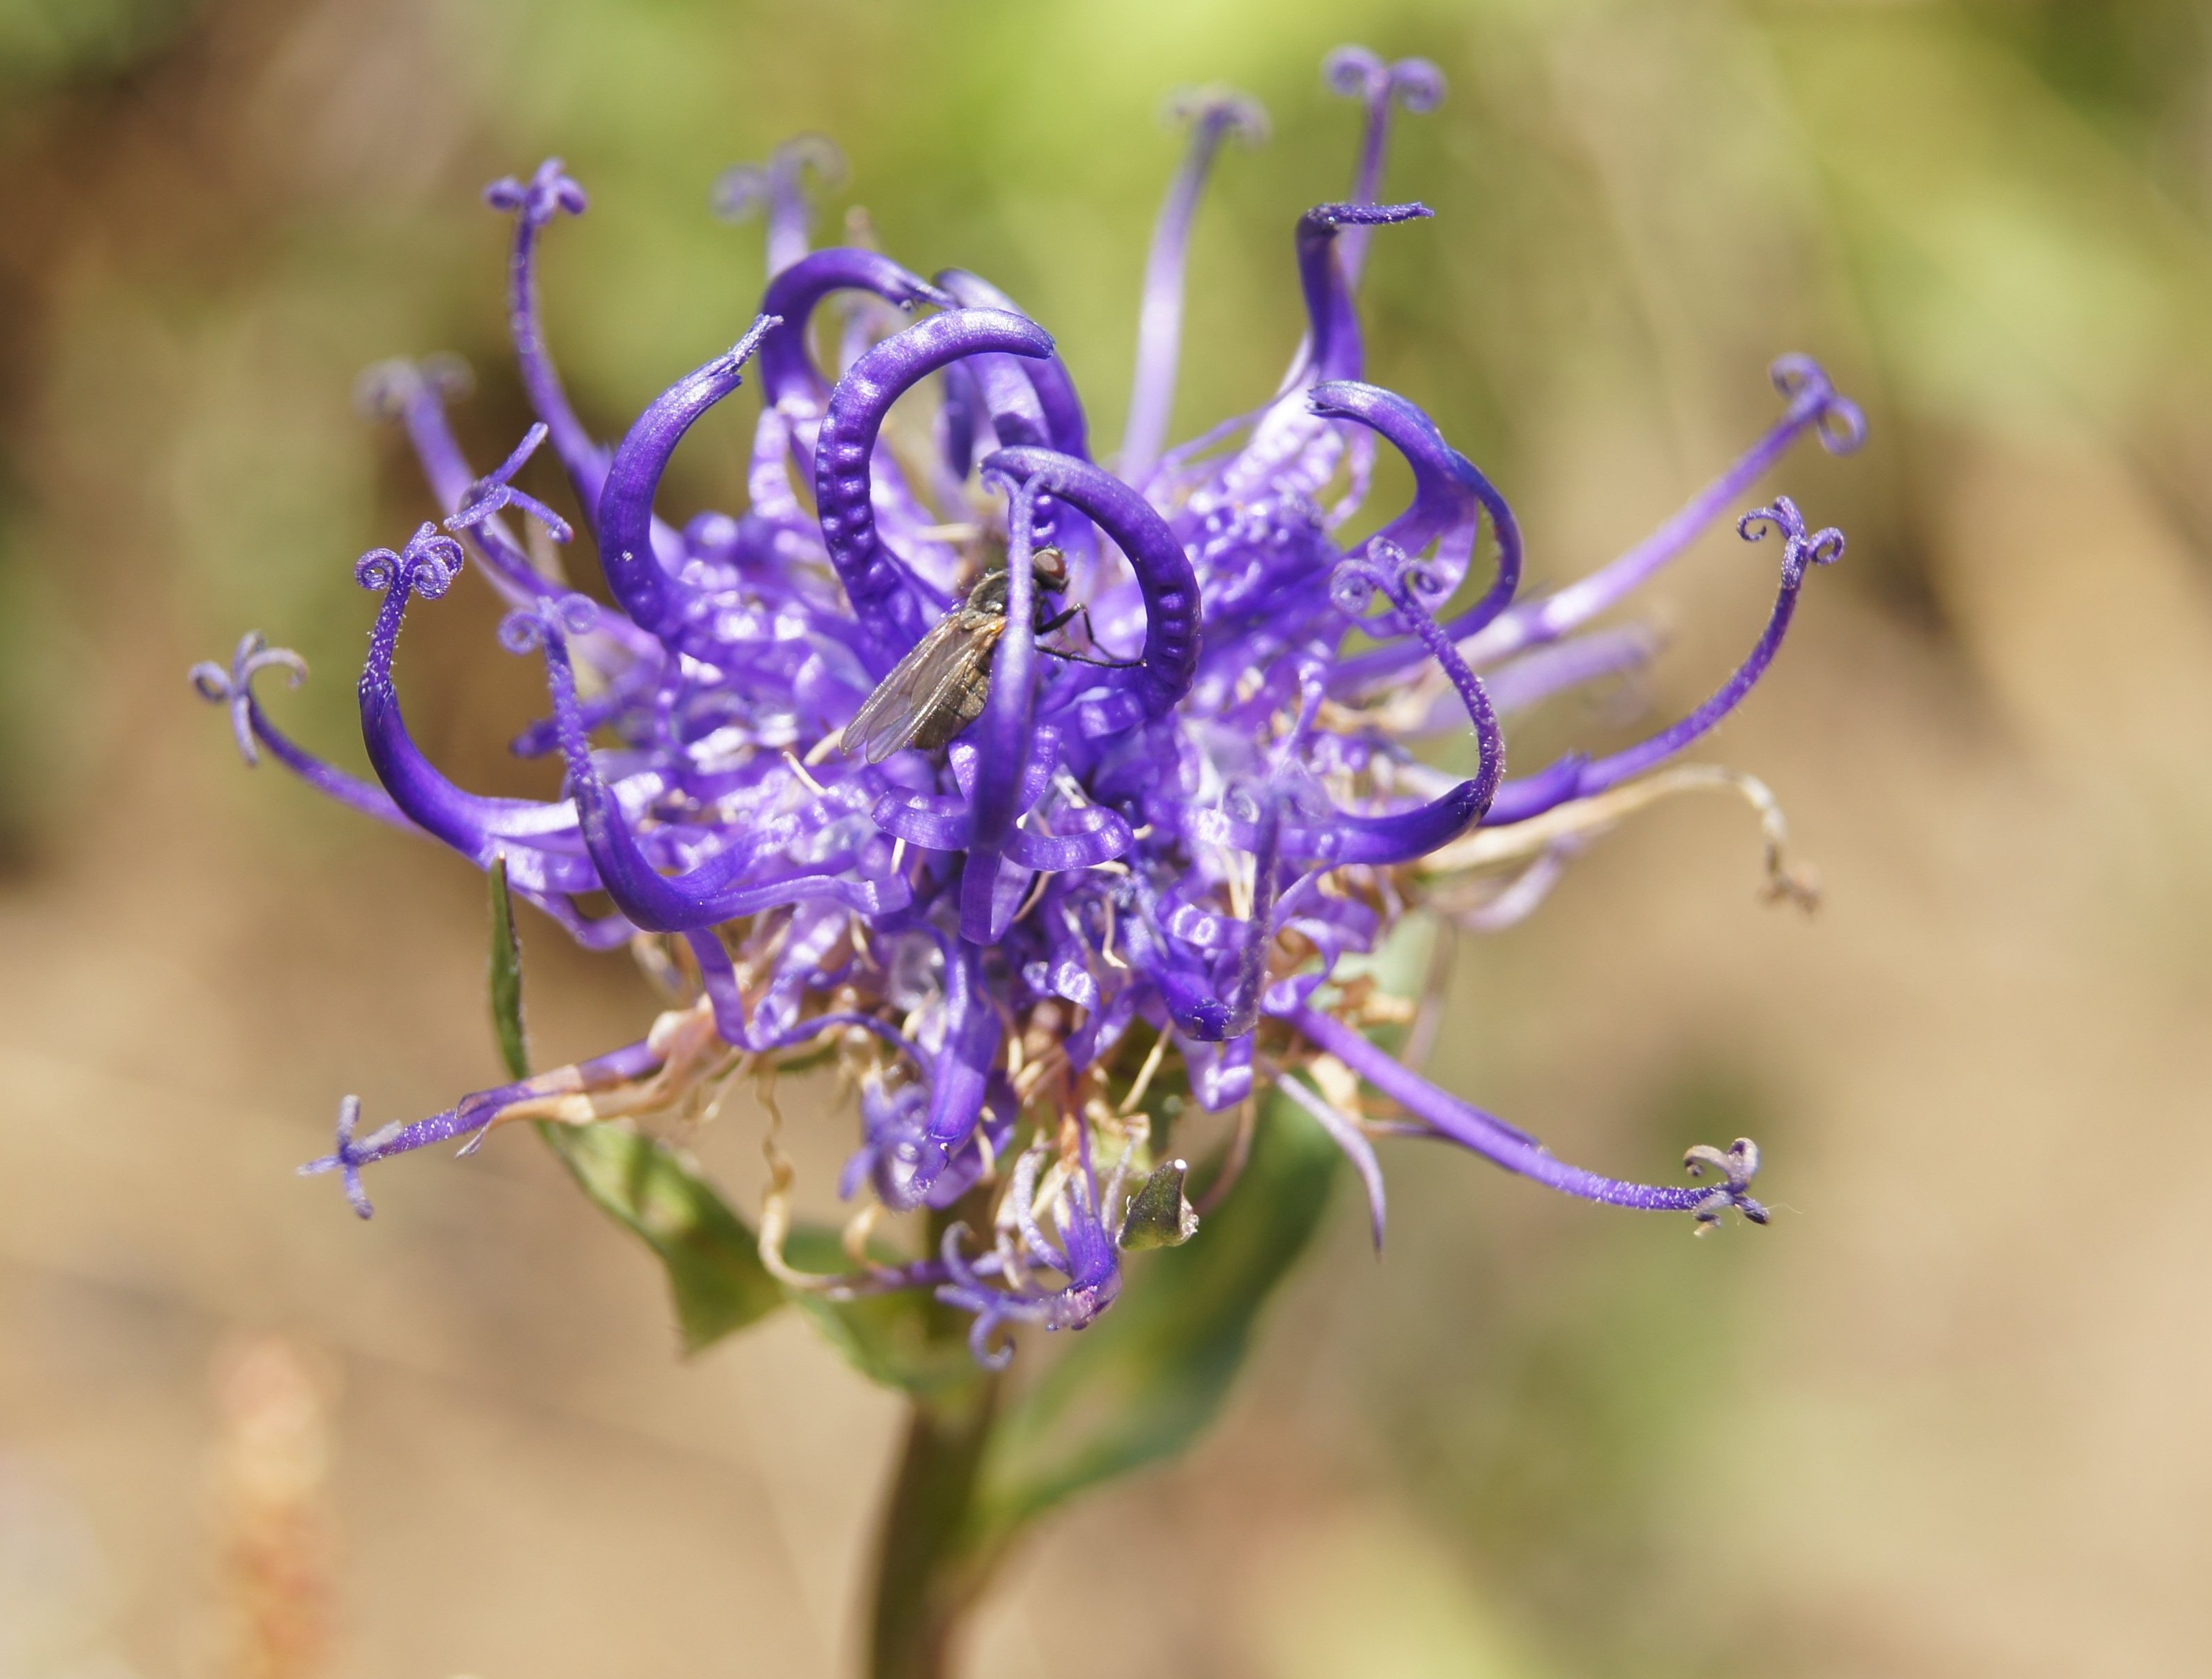
blossom, plant, flower, fly, herb, botany, flora, wildflower, shrub, macro photography, flowering plant, mountain flower, alpine flower, devil's claw, land plant